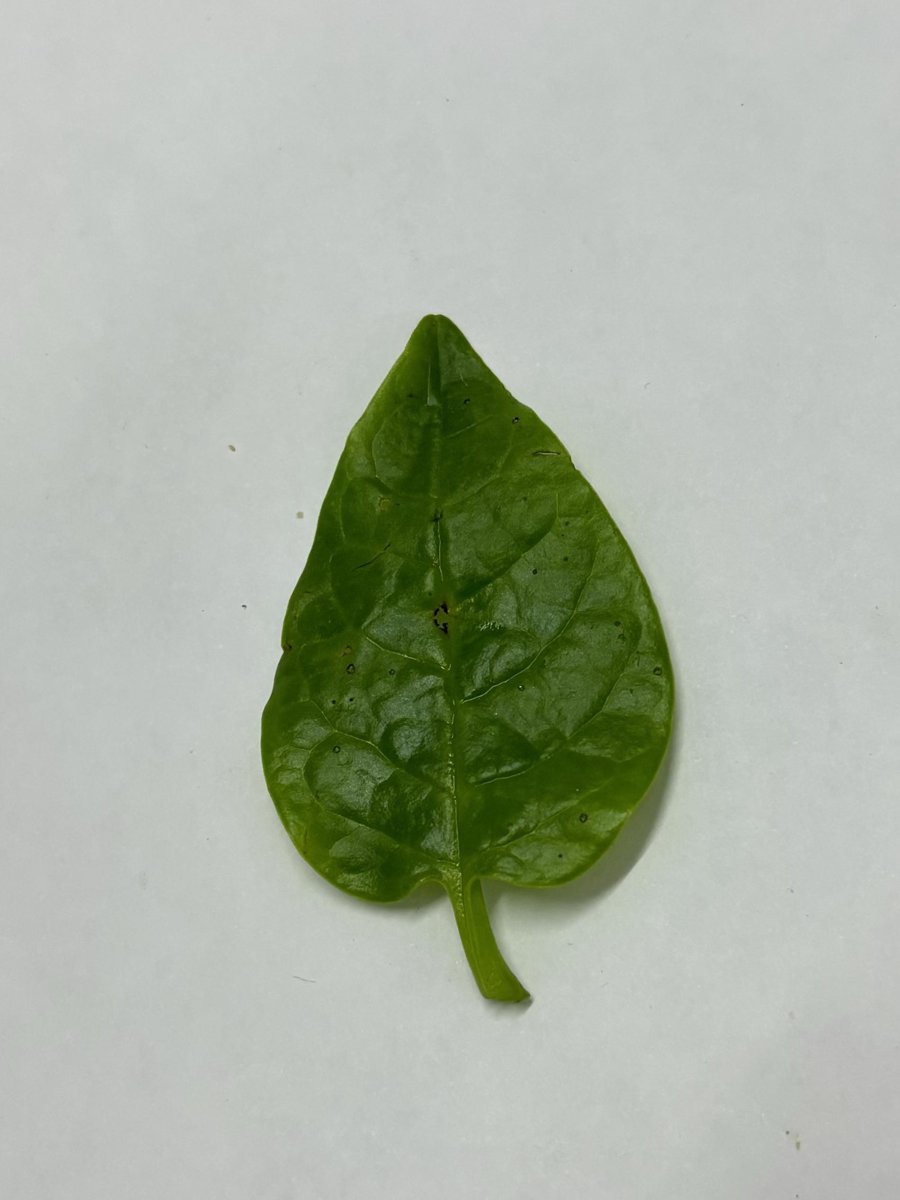
Label: Healthy-Leaf